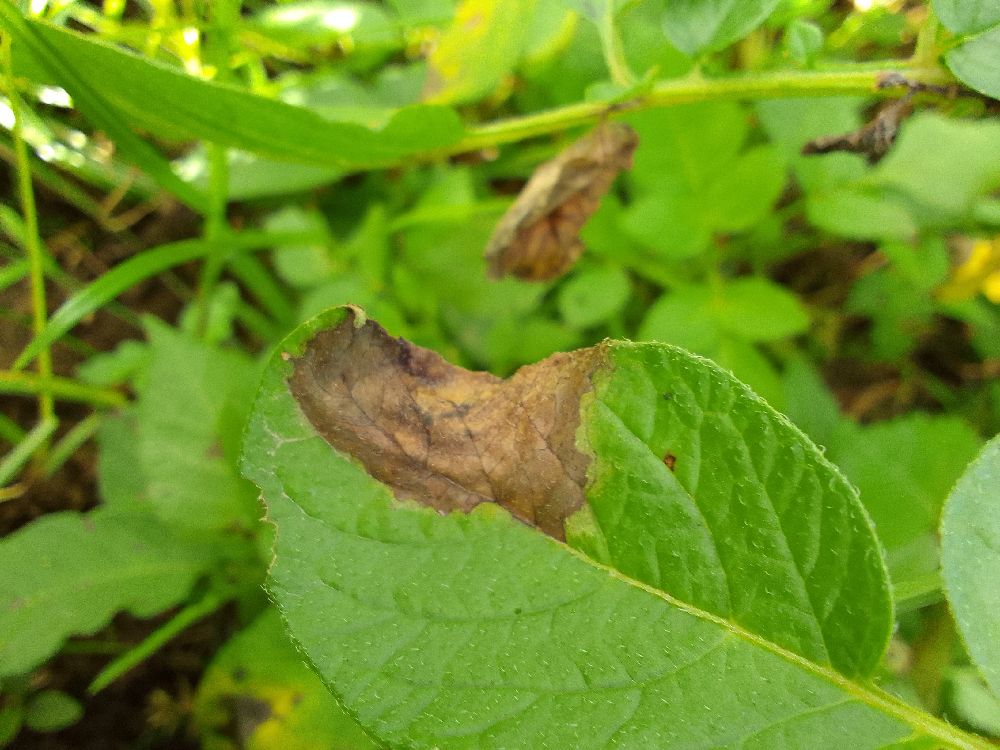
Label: Late blight